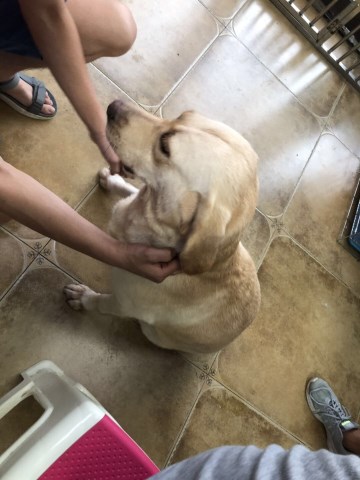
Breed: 3580-n000122-Labrador_retriever